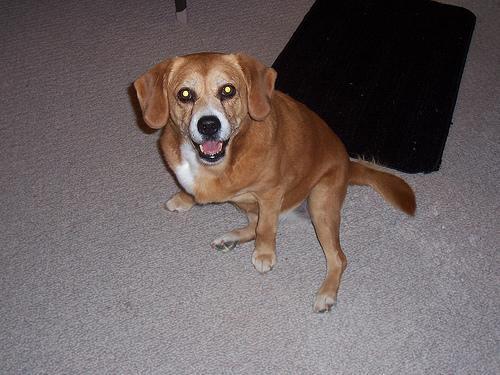
beagle